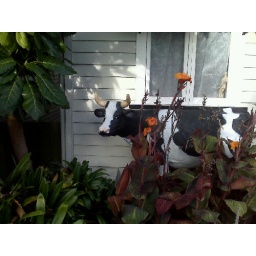
Dudes who live down a street near my work have a fake cow outside their house. So gangz